Ardeadactylus

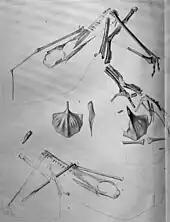
Illustration of the lost holotype from 1860

In 2017, a phylogenetic analysis by Steven Vidovic and David Martill found "Ardeadactylus" within the family Aurorazhdarchidae, sister taxon to "Aurorazhdarcho". Their cladogram is shown below: